Line-item veto in the United States

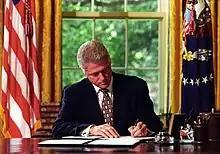
Clinton signing cancellation letters related to his Line-Item Vetoes for the Balanced Budget Act of 1997, August 11, 1997.

Presidents of the United States have repeatedly asked Congress to give them line-item veto power. According to Louis Fisher in "The Politics of Shared Power," Ronald Reagan said to Congress in his 1984 State of the Union address, "Tonight I ask you to give me what forty-three governors have: Give me a line-item veto this year. Give me the authority to veto waste, and I'll take the responsibility, I'll make the cut, I'll take the heat." Bill Clinton echoed the request in his State of the Union address in 1995. Congress granted this power to the president by the Line Item Veto Act of 1996 to control "pork barrel spending", but in 1998 the U.S. Supreme Court ruled the act to be unconstitutional in a 6–3 decision in "Clinton v. City of New York". The court found that exercise of the line-item veto is tantamount to a unilateral amendment or repeal by the executive of only parts of statutes authorizing federal spending, and therefore violated the Presentment Clause of the United States Constitution. Thus a federal line-item veto, at least in this particular formulation, would only be possible through a constitutional amendment. Prior to that ruling, President Clinton applied the line-item veto to the federal budget 82 times.